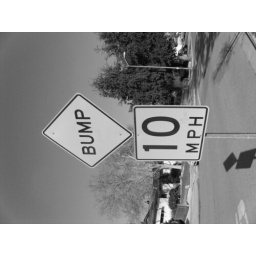
A street sign, in black &amp;amp; white effect.